Evangelical Lutheran Church of Finland

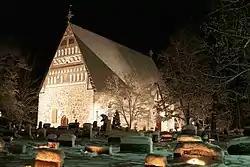
The sixteenth-century Hollola church which was converted during the Reformation

The Swedish Reformation began during the reign of King Gustav Vasa (1527) and reached its conclusion in 1560. Sweden, like other Nordic countries, adopted the Lutheran form of Protestantism. Catholic monastic estates adopted the Evangelical Lutheran faith, becoming Lutheran monasteries and Lutheran convents.